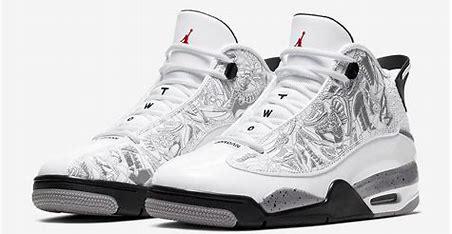
Brand: Jordan
Model: Dub Zero